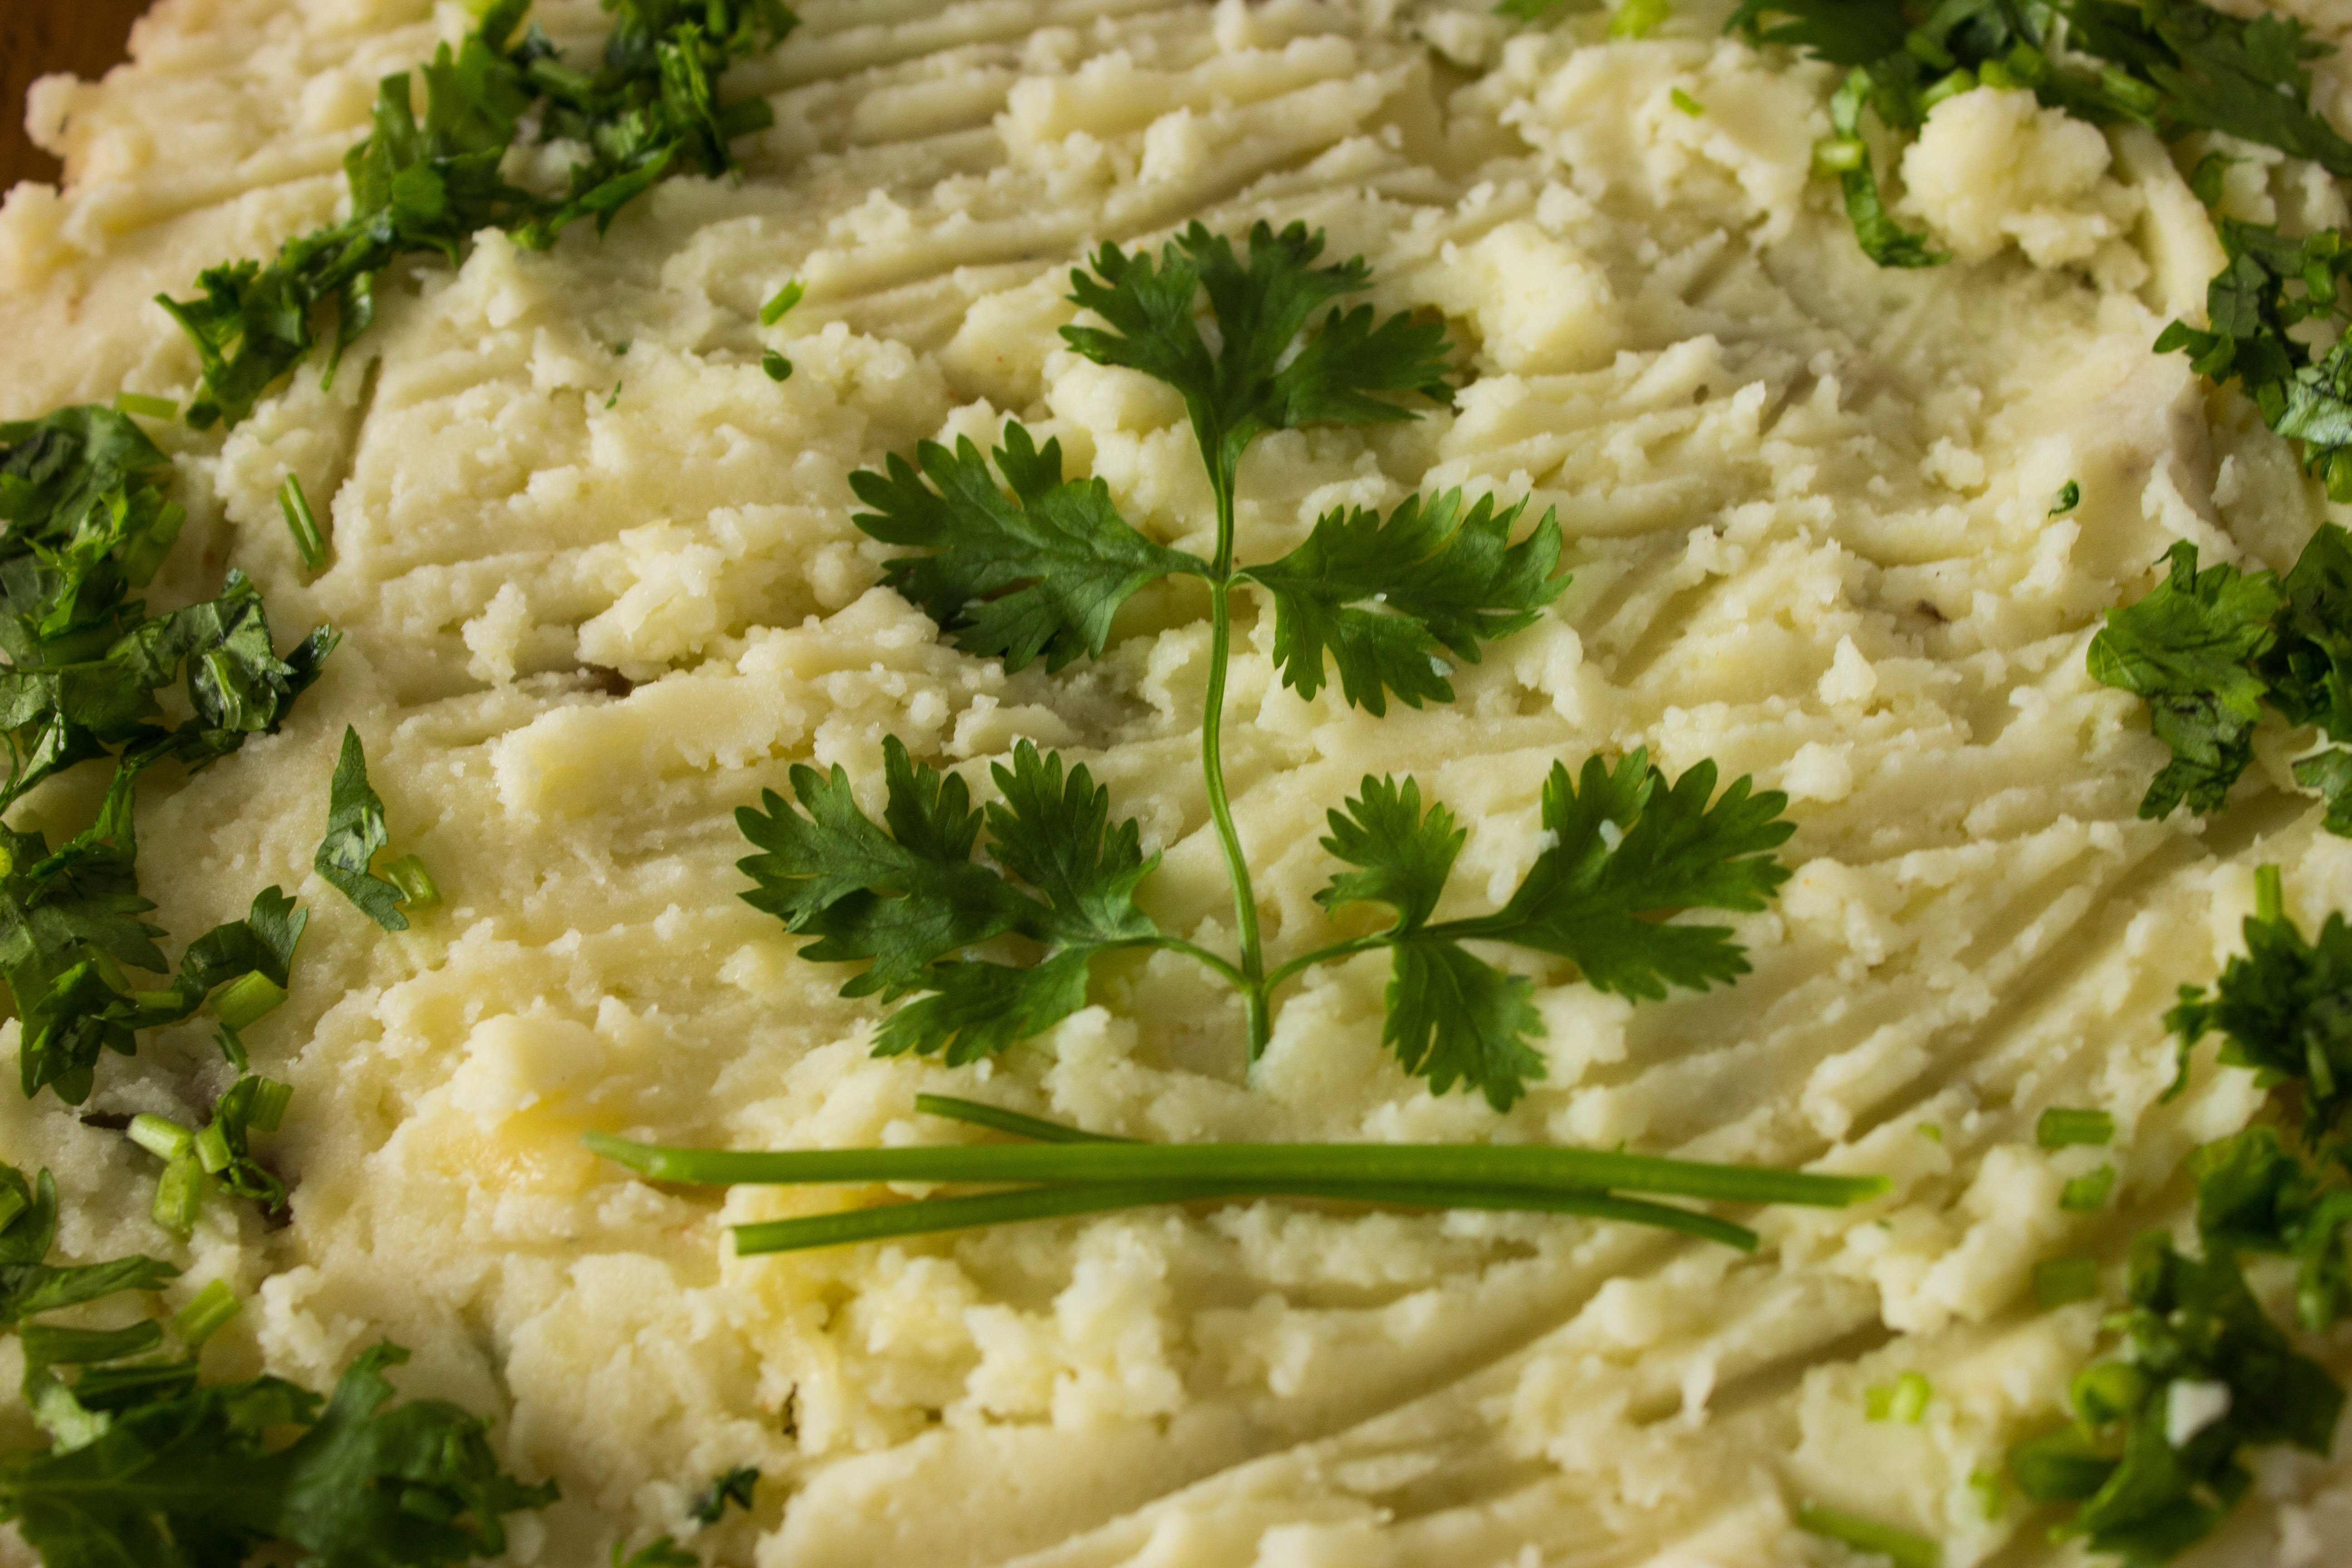
dish, food, green, produce, vegetable, cuisine, broccoli, potato, leaves, risotto, vegetarian food, italian food, carbonara, european food, rapini